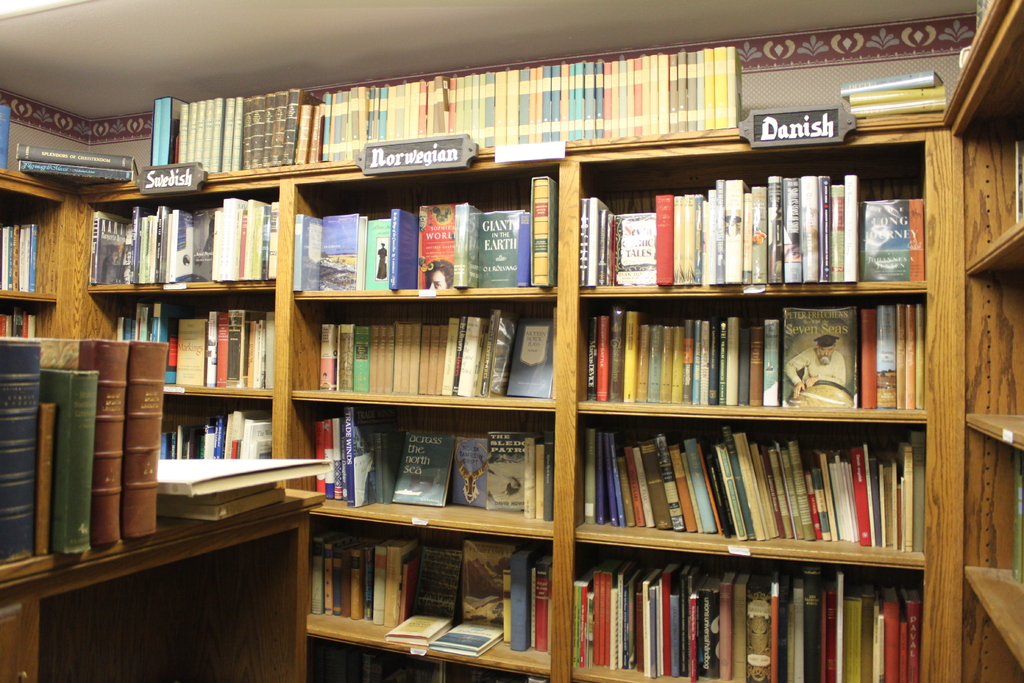
Label: others